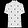
Label: Shirt